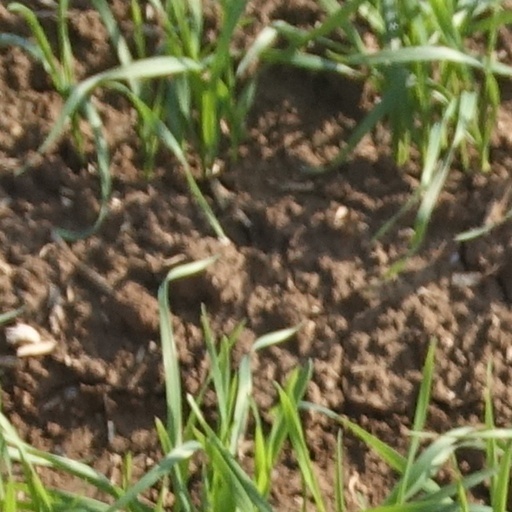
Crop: wheat